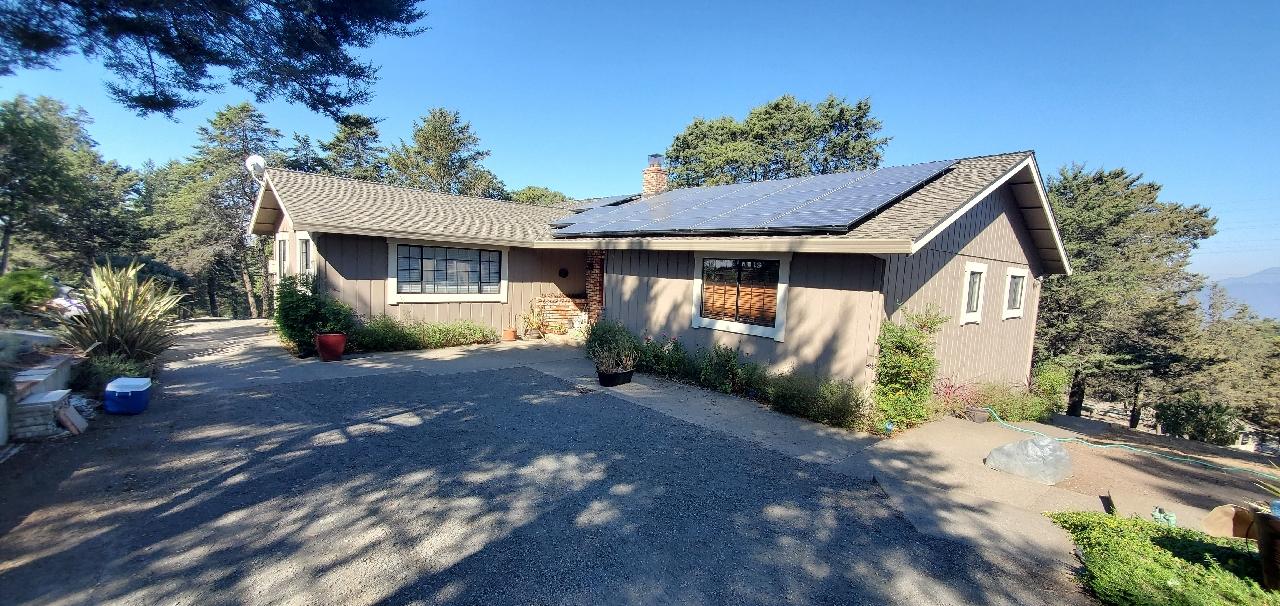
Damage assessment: no_damage